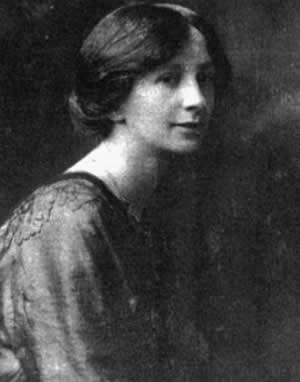
Alice Jacqueline Perry est une ingénieure et poétesse irlandaise.
La place des femmes en ingénierie traite de la présence des femmes dans les métiers technologiques. Selon une enquête de la National Academies Press, les femmes sont souvent sous-représentées dans les domaines du génie, tant dans le monde universitaire que dans la profession d'ingénieur. Un certain nombre d’organisations et de programmes ont été créés pour combattre cette disparité entre les sexes, et lutter contre le manque de représentation des femmes dans les domaines scientifiques.